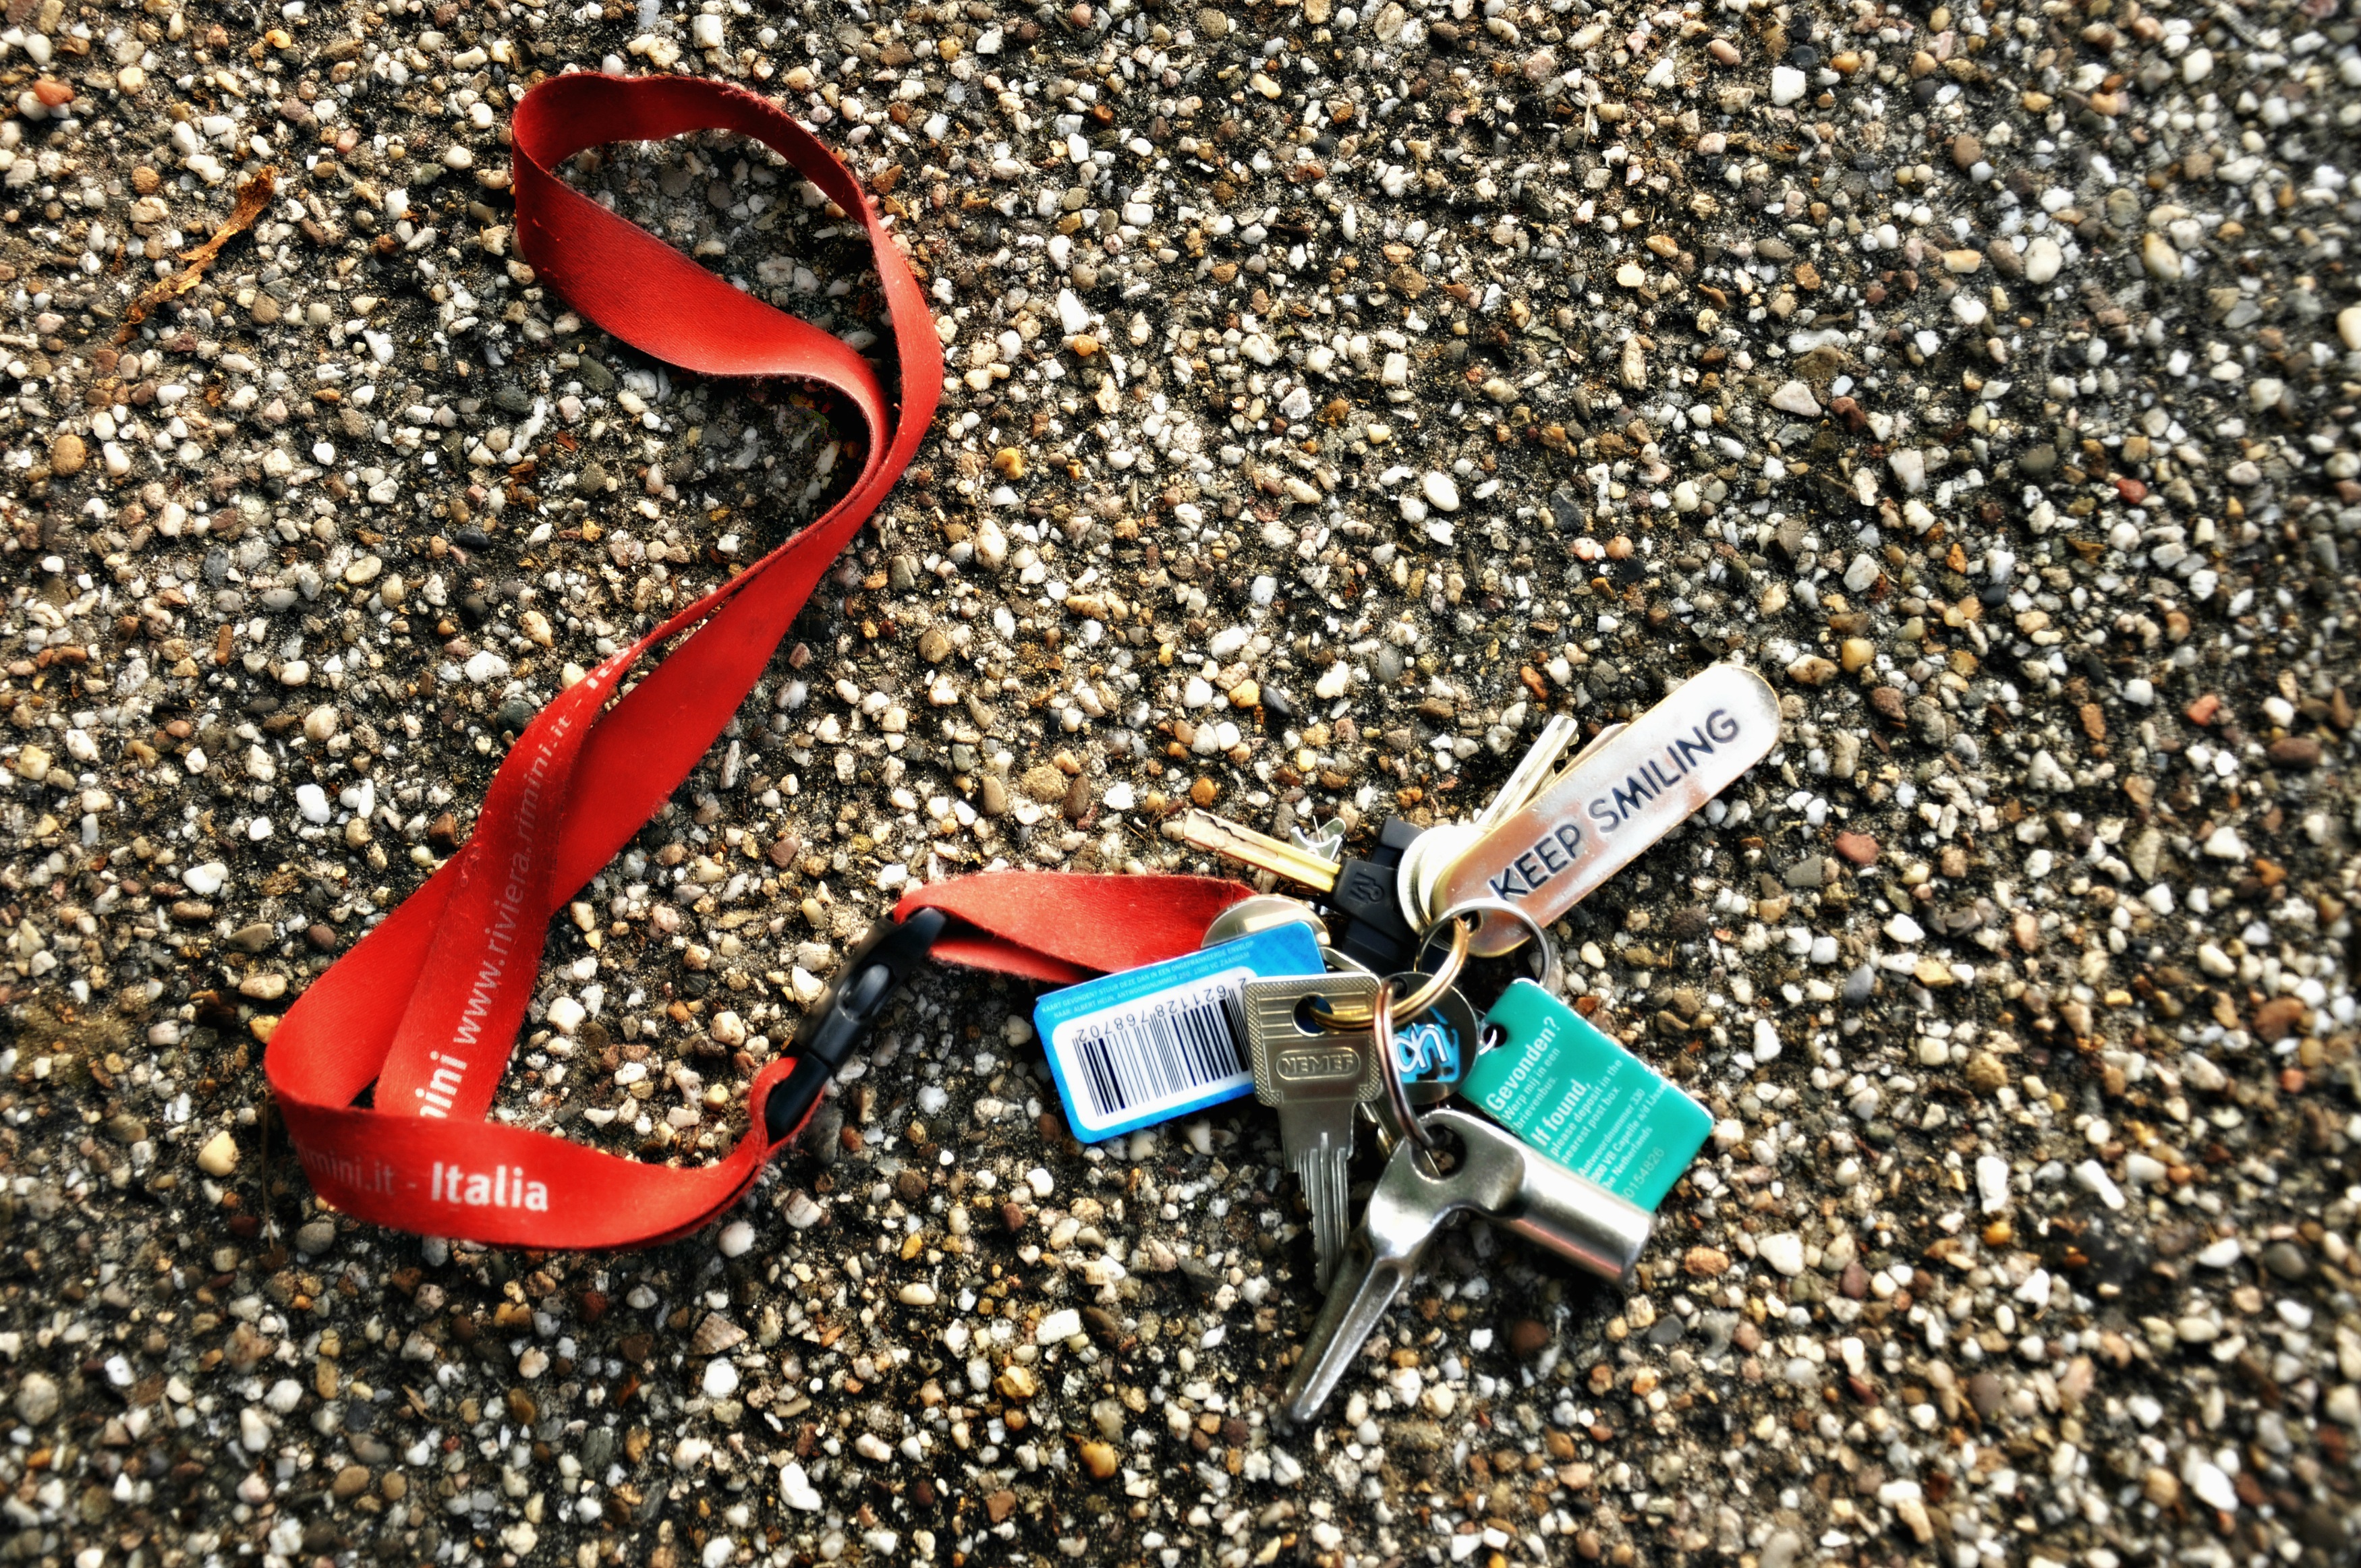
hand, house, green, red, entrance, property, blue, security, ribbon, keys, footwear, safety, lock, owner, door keys, key hanger, key chain, key holder